Shepperd's Dell

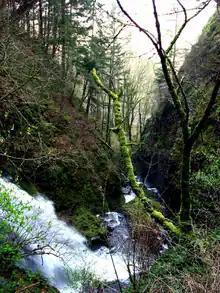
Shepperd's Dell

Shepperd's Dell is a small canyon in the Columbia River Gorge in Oregon, located at which is less than one-third mile (500 m) southeast of Rooster Rock State Park. The Shepperd's Dell Bridge is listed on the National Register of Historic Places.